Time Leap

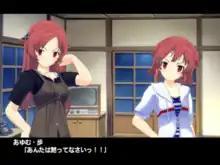
Average conversation in "Time Leap" depicting the main character Ayumu Nagase and Ayumu.

The gameplay in "Time Leap" requires little player interaction as much of the time is spent on reading the text that appears on the lower portion of the screen, which represents either dialogue between characters, or the inner thoughts of the protagonist. Every so often, the player will come to a "decision point", where he or she is given the chance to choose from multiple options. The time between these points is variable and can occur anywhere from a minute to much longer. Gameplay pauses at these points and depending on which choice the player makes, the plot will progress in a specific direction. There are five main plot lines that the player will have the chance to experience, one for each of the heroines in the story. To view all five plot lines, the player will have to replay the game multiple times and make different decisions to progress the plot in an alternate direction.